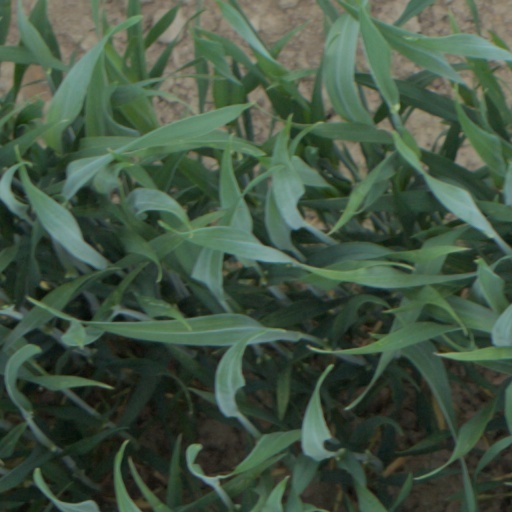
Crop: wheat